Security visualisation

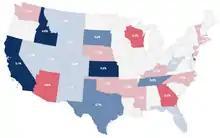
Choropleth Map Visualisation on a SVG map of the United States

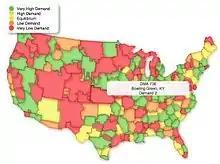
Choropleth Map Visualisation on a DMA County Map of the United States

Computer networks are often very troublesome to visualize because they end up looking complicated and difficult to understand. A force Diagram that is used to depict a computer network often ends up looking like a ball of hair when the number of nodes is large. Hence, making force diagrams unsuitable for unorganised big data. A hive plot is considered an improvement to force-directed graph drawing especially suited for big data. Nodes are arranged along three or more axes and edges between nodes are drawn as Bézier curves.